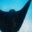
Label: ray